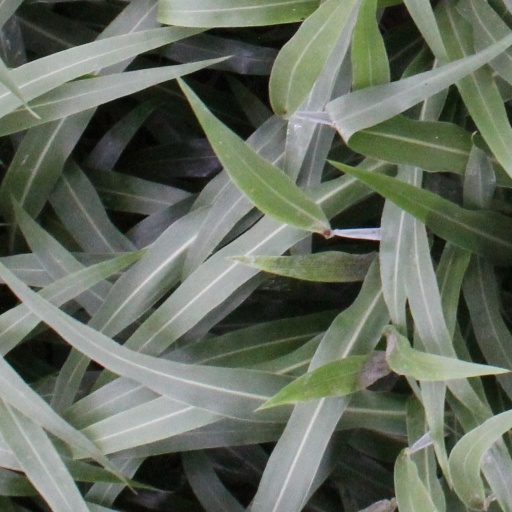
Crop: sorghum